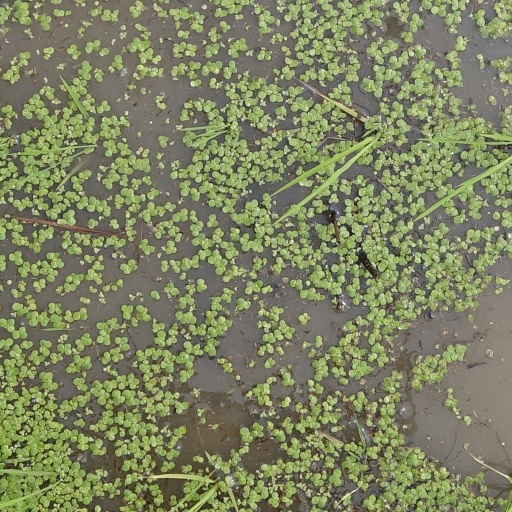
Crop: rice